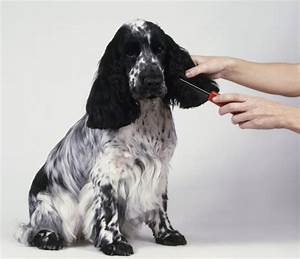
Label: dog